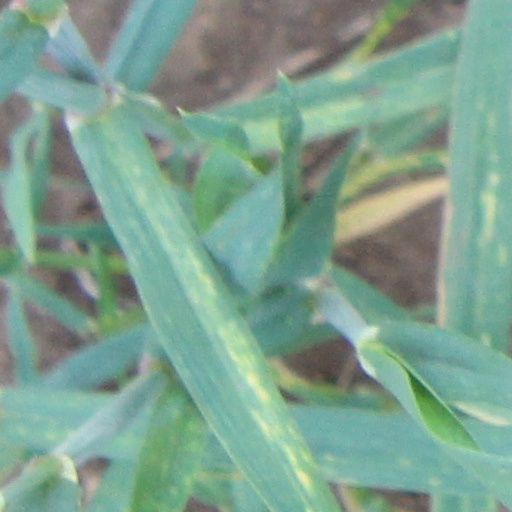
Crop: wheat